Volvo 700 Series

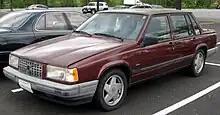
Volvo 740 Turbo saloon post facelift (US)

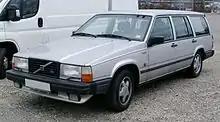
Volvo 740 Turbo estate pre-facelift (DE)

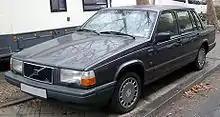
Volvo 740 saloon post facelift (DE)

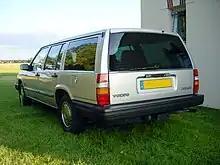
Volvo 740 GL estate (NL)

For 1985, an intercooled version of the 2-litre turbo engine (B200ET) was introduced for markets such as Italy, where larger engines were heavily taxed. This unit produces at 5500 rpm, ten brake horsepower more than the preceding non-intercooled B19ET variant, enough for a claimed top speed. Model year 1986 marked the worldwide introduction of the station wagon; other differences were limited to a new font for the "740" badging and new hubcap designs. First shown at the 1988 Geneva Motor Show with tentative specifications but only going on sale with the introduction of the 1989 model year cars, a 16-valve version of the larger B230 engine was introduced (B234). This model has nearly as much peak power as the turbo version and was Volvo's first multi-valve engine.